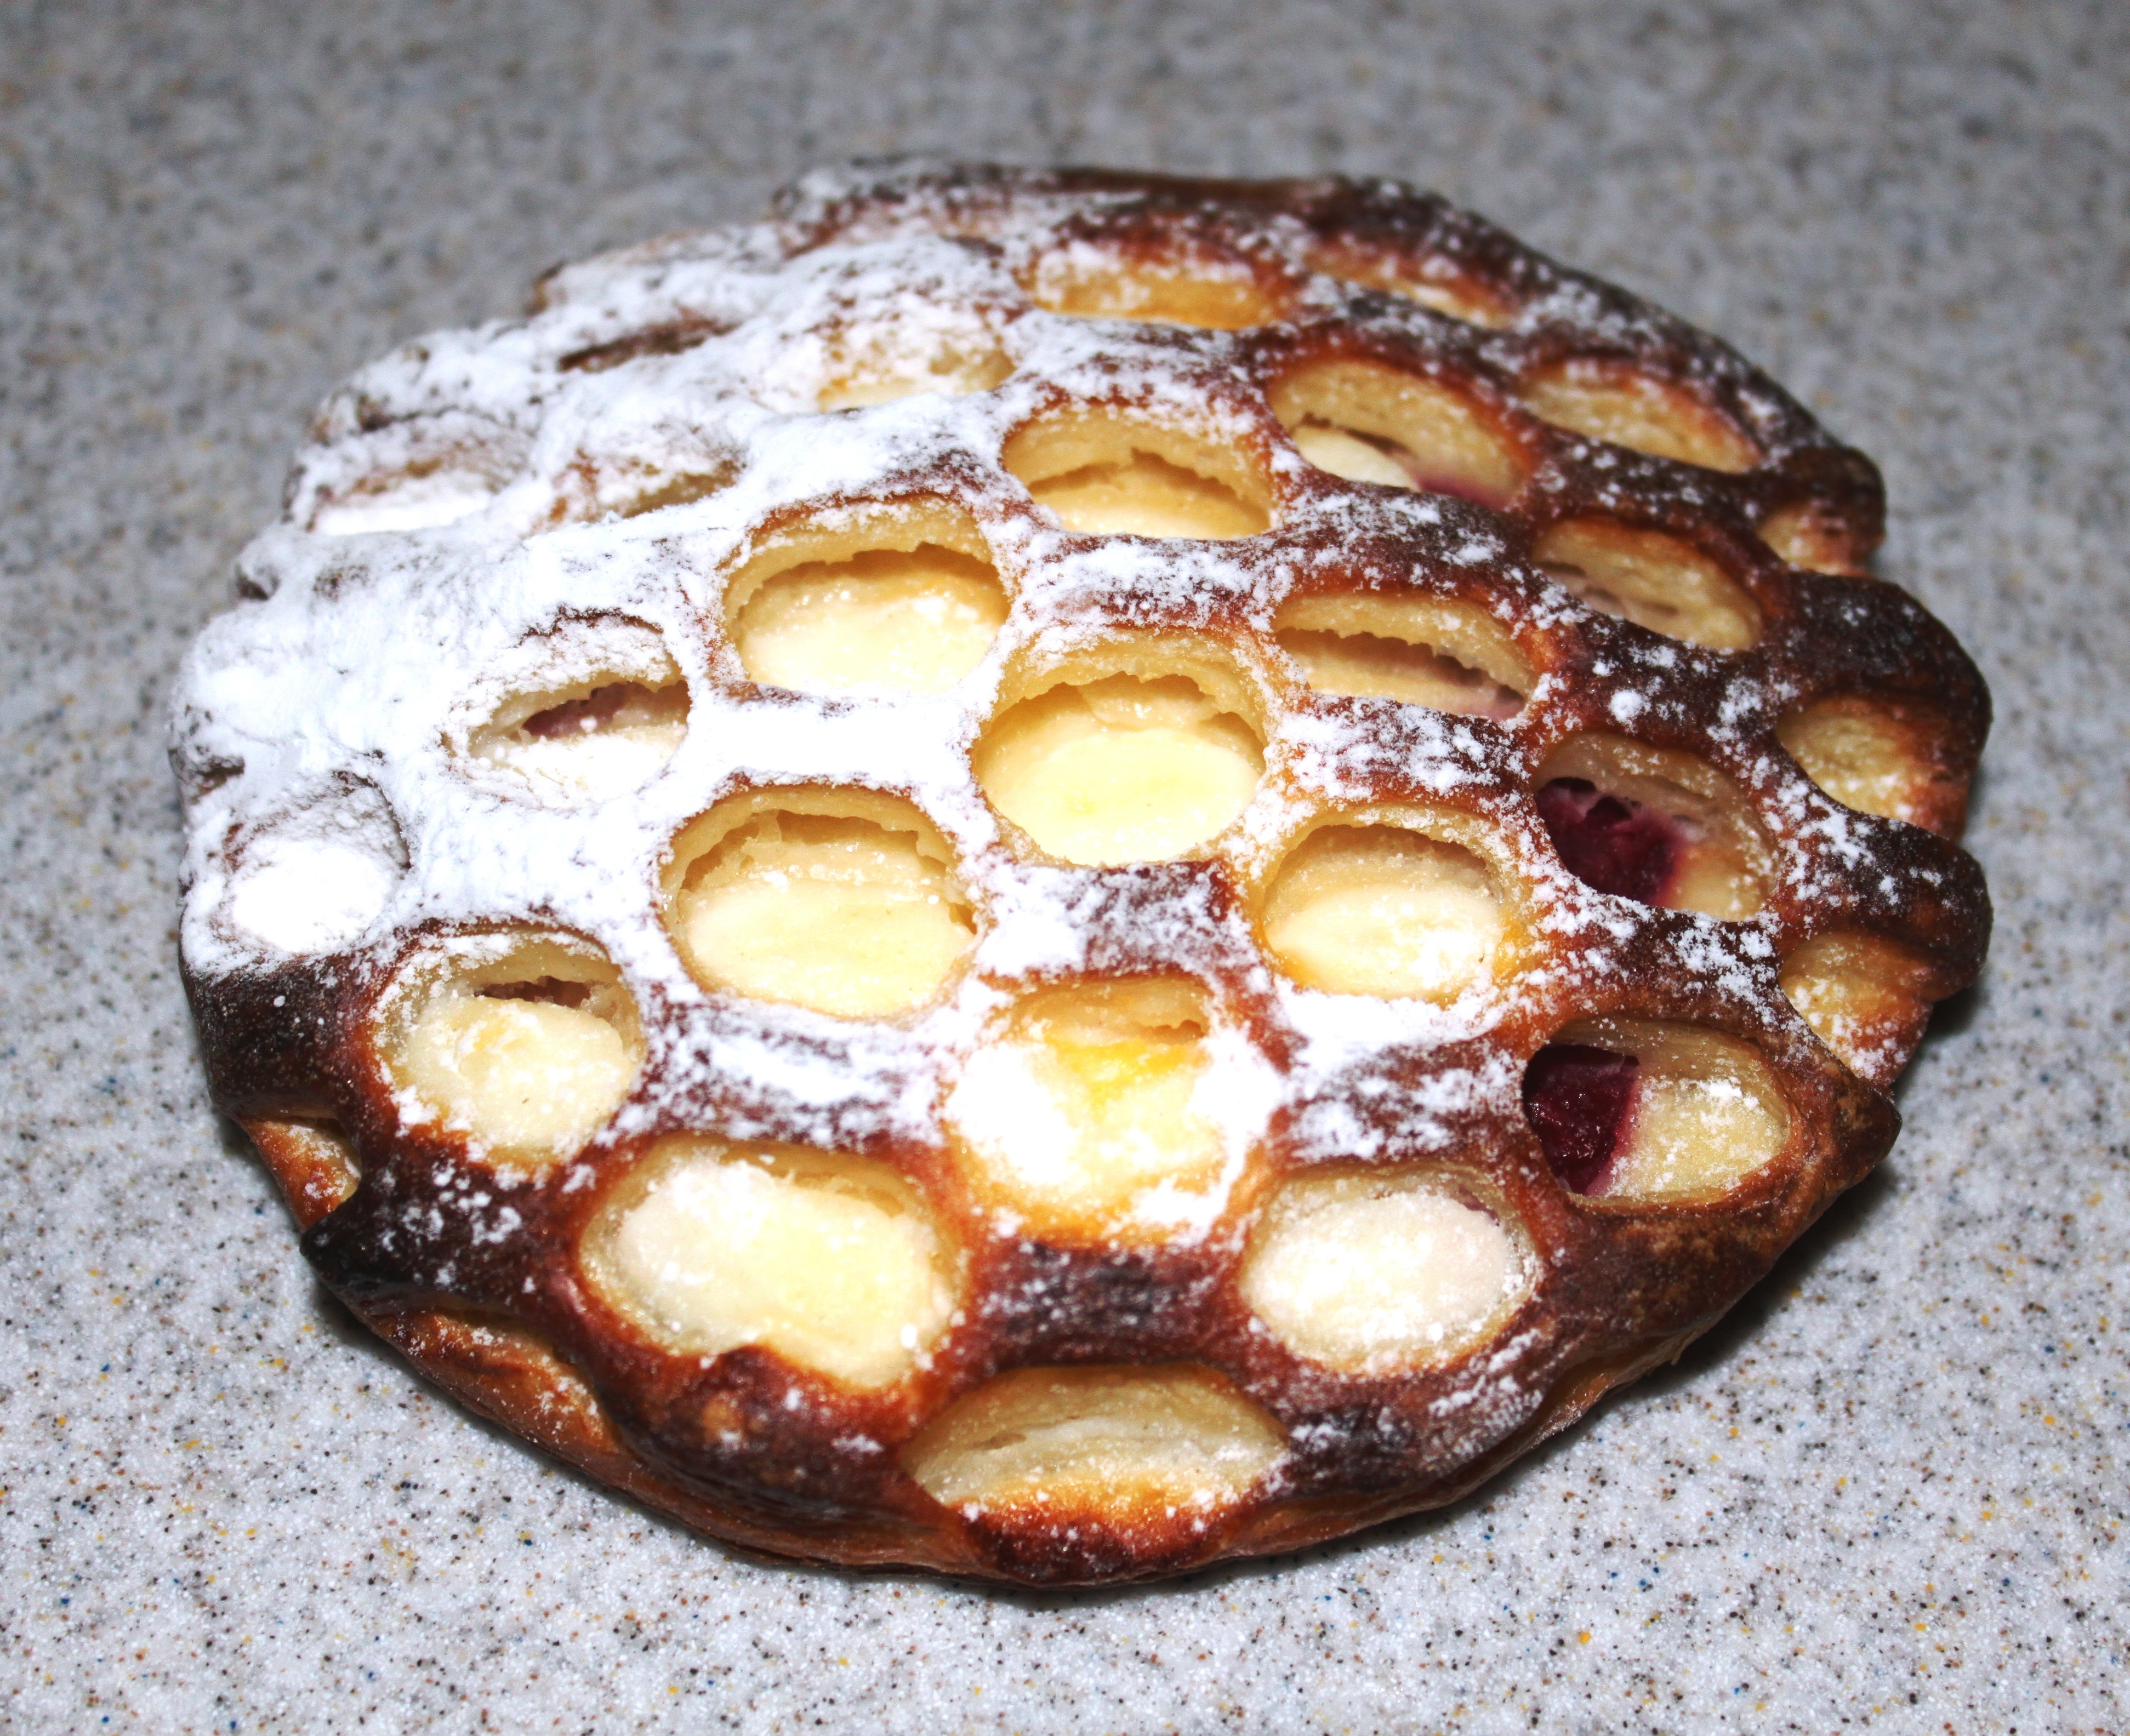
sweet, dish, food, produce, breakfast, dessert, eat, cuisine, baked goods, danish pastry, snack food, fruit cake